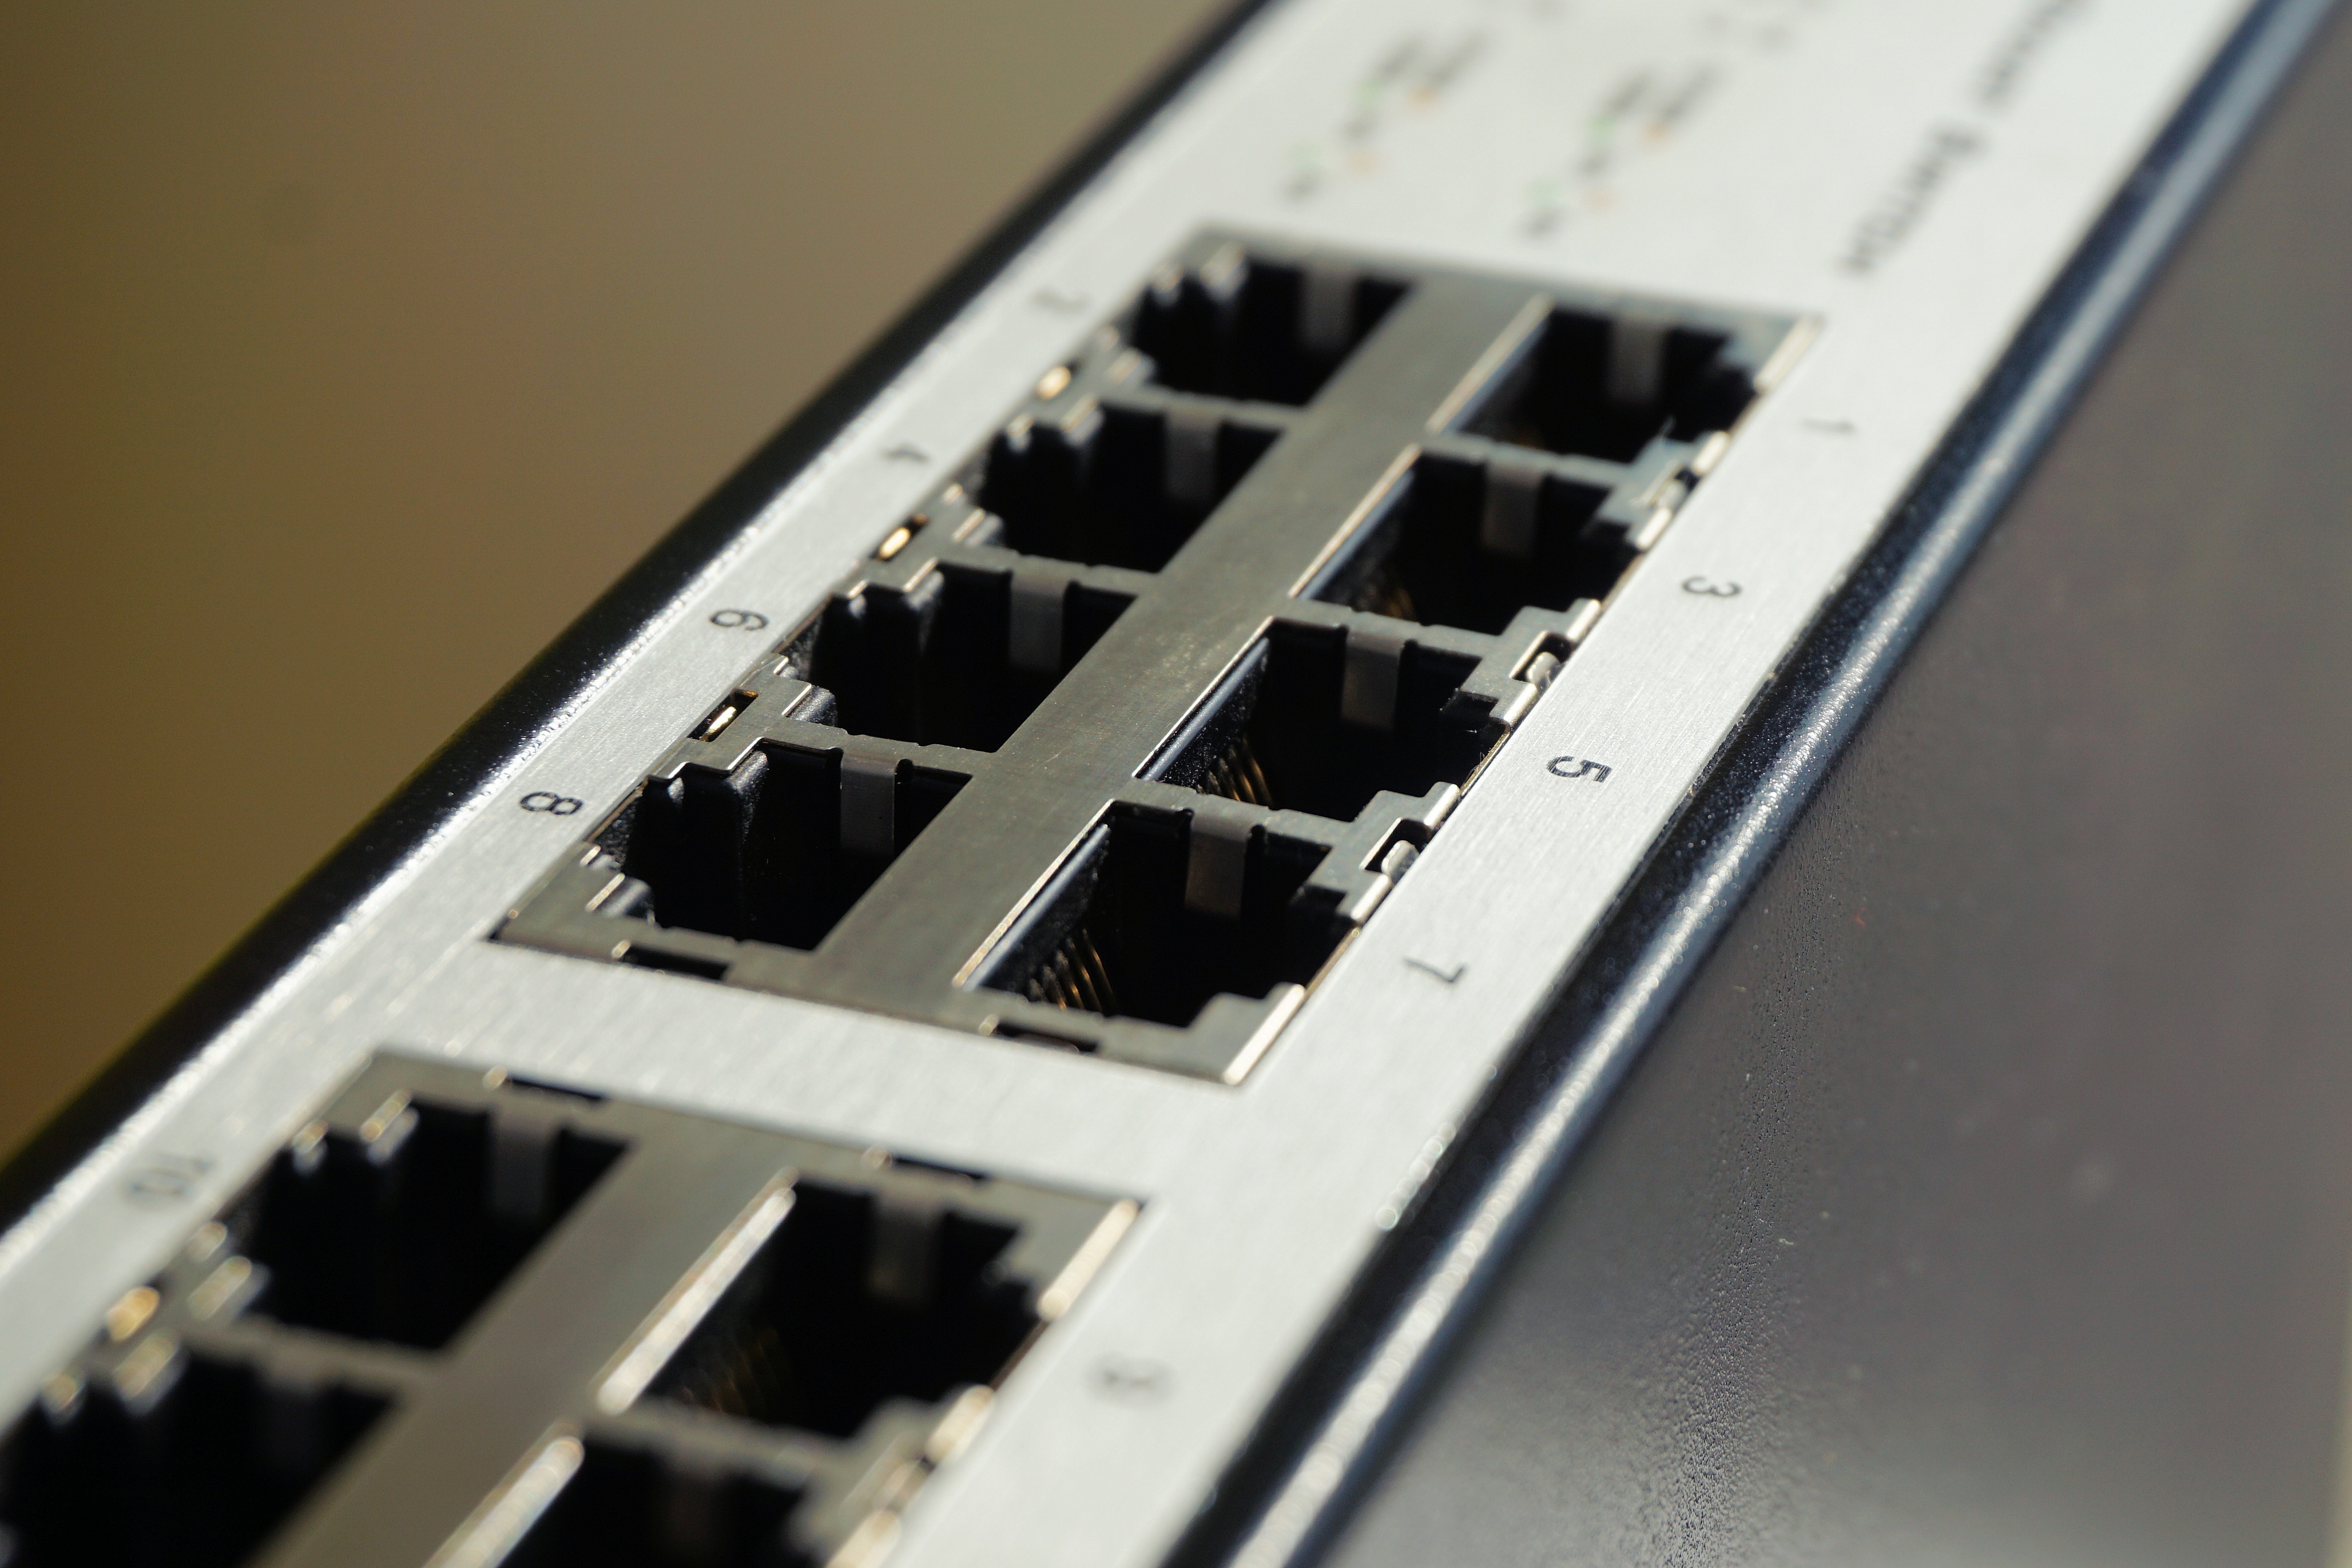
technology, white, guitar, internet, musical instrument, switch, electronics, hardware, ethernet, it, connection, network, data, chip, synthesizer, connections, lan, data processing, distributor, network cables, patch cable, network technology, string instrument, personal computer hardware, electronic instrument, plucked string instruments